United States nuclear weapons in Japan

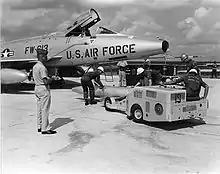
Mark 28 atomic bomb being transported to an F-100 by the 18th Tactical Fighter Wing on Okinawa

There were eight Nike-Hercules launch sites dispersed throughout the Ryukyu Islands. The Integrated Fire Control area (IFC) for the islands anti-air missile systems was located at Naha AFB. The Army's 97th Anti-Aircraft Artillery Group received Nike-Hercules SAMs in 1959, and with two name changes (the formation became the 30th Artillery Brigade (Air Defense) and then the 30th Air Defense Artillery Brigade), the U.S. Army continued to operate the Nike missiles there until June 1973, when all the Nike sites were turned over to the Japan Air Self-Defense Force.